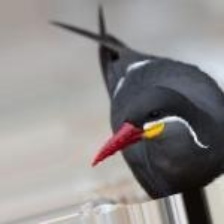
Species: INCA TERN
Scientific name: LAROSTERNA INCA